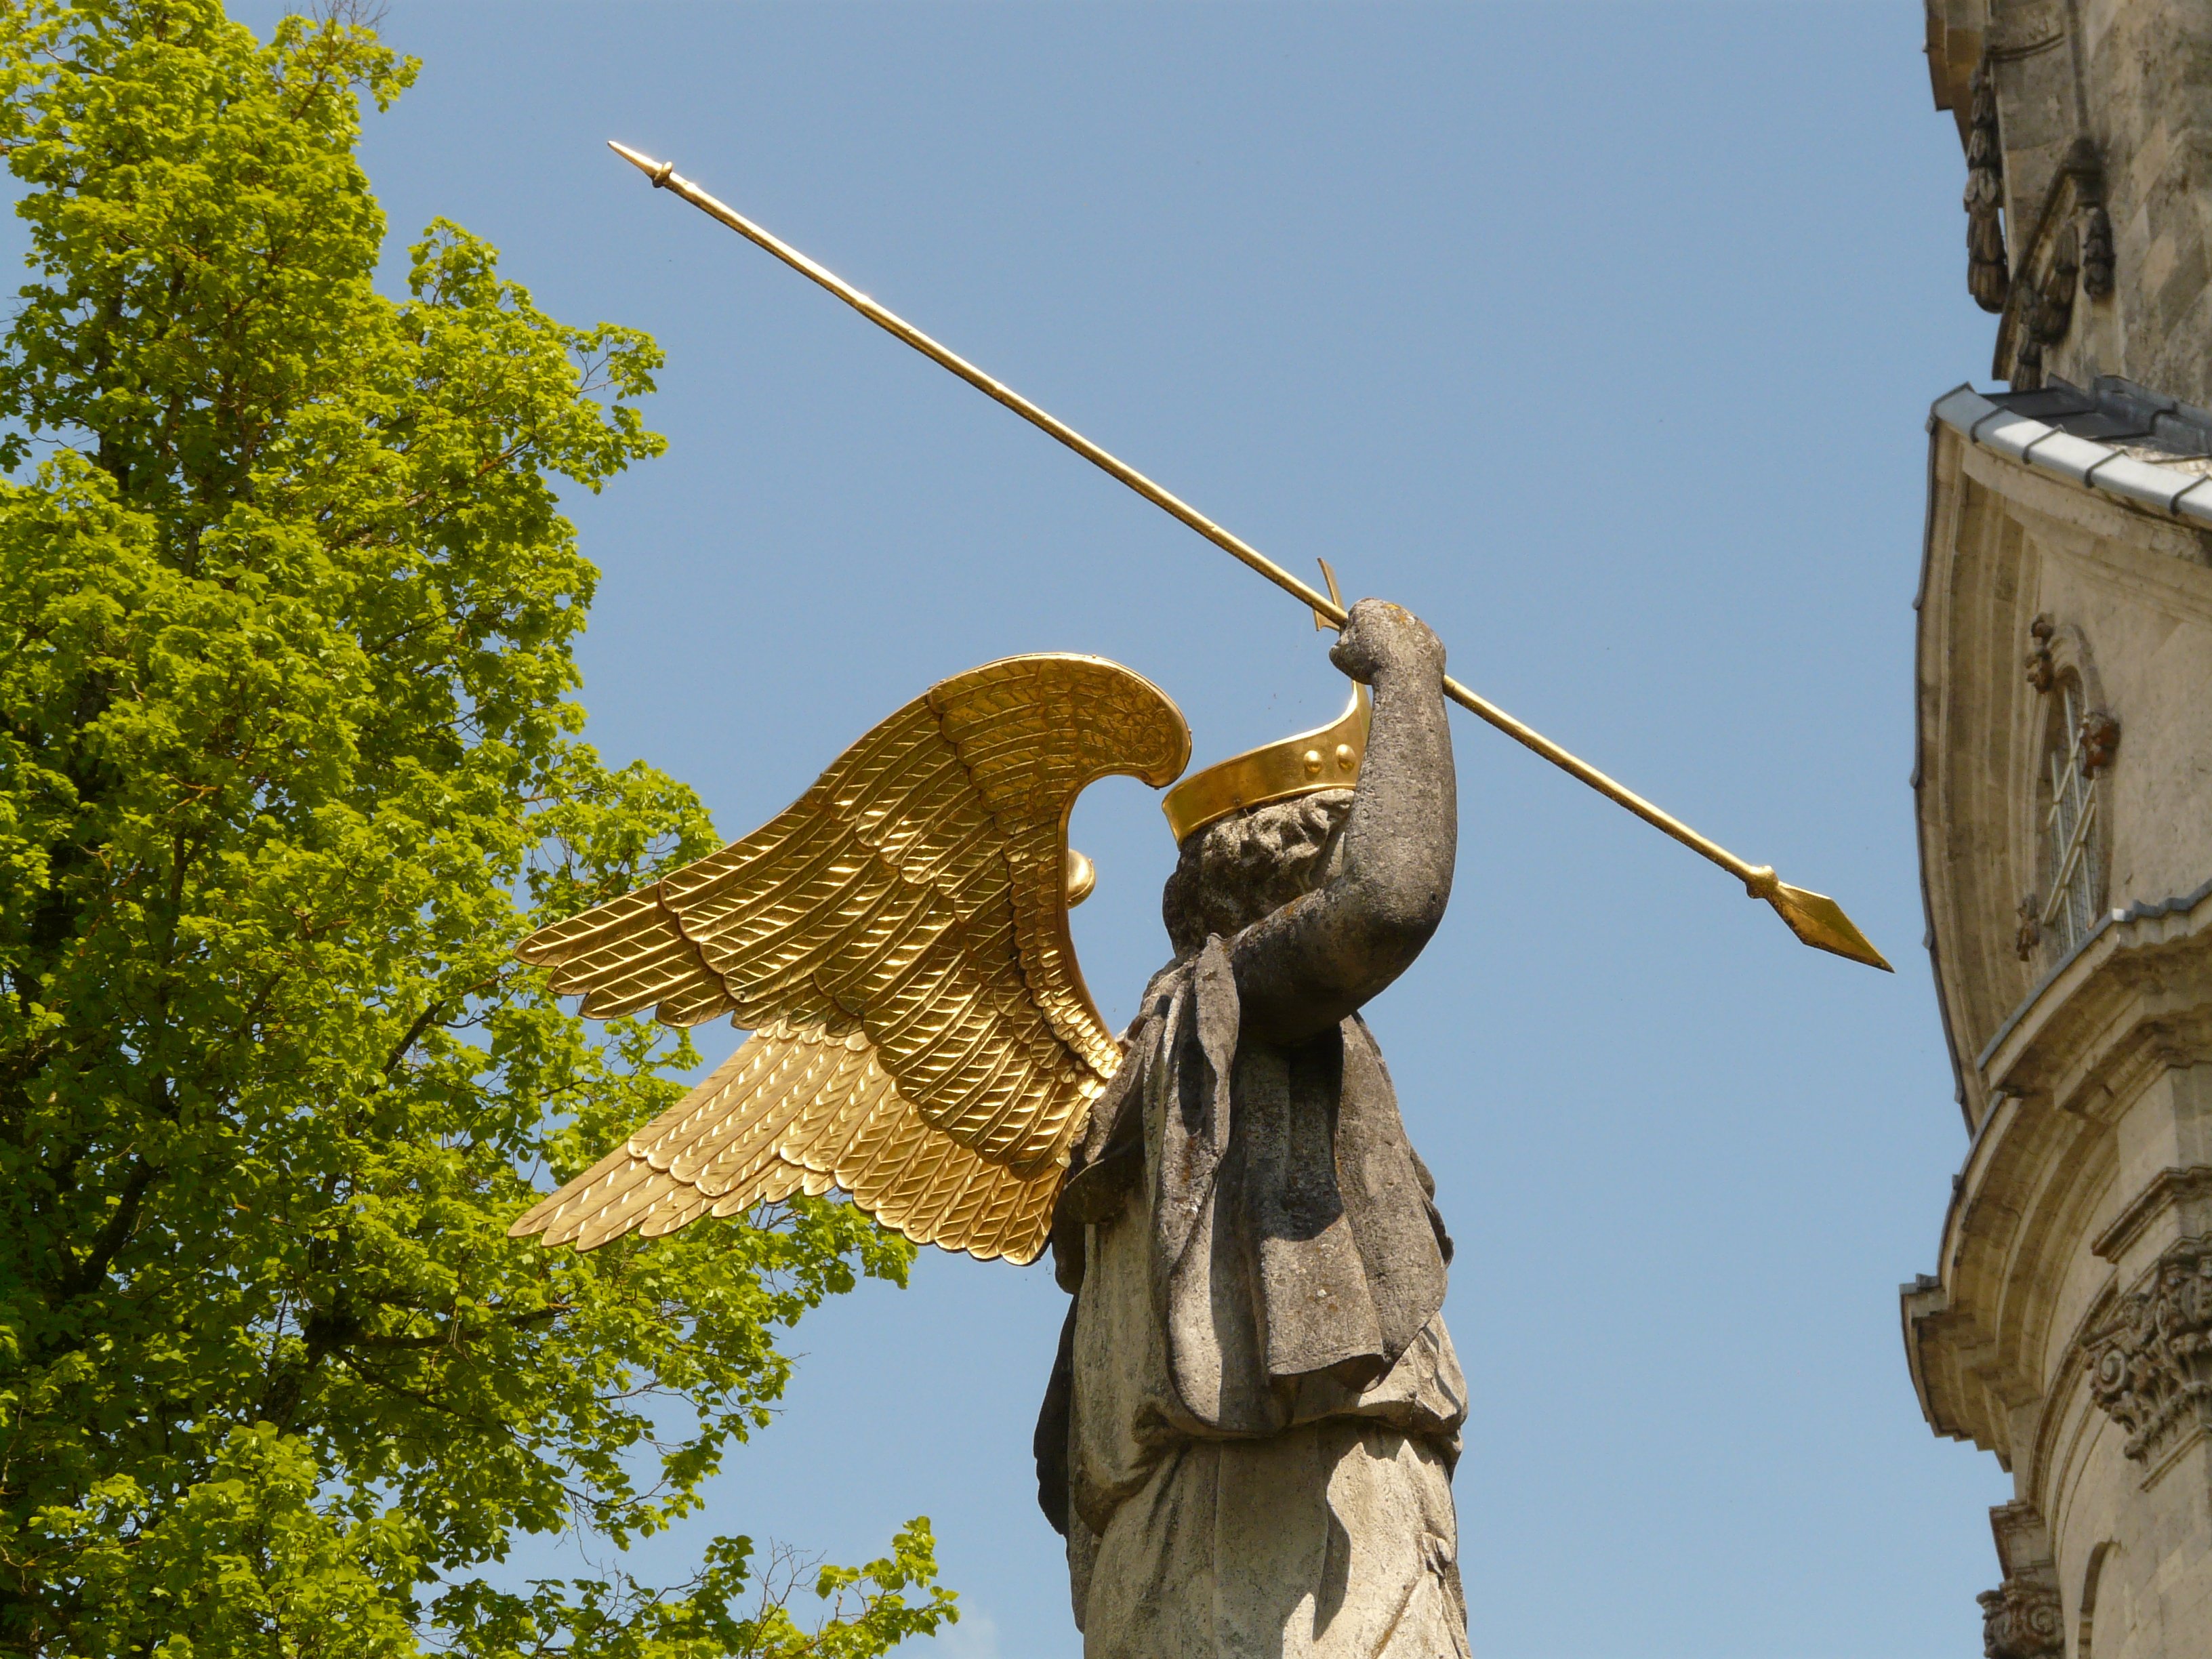
bird, wing, monument, statue, bird of prey, crown, sculpture, angel, art, gold, temple, holy, carving, lance, spear, ancient history